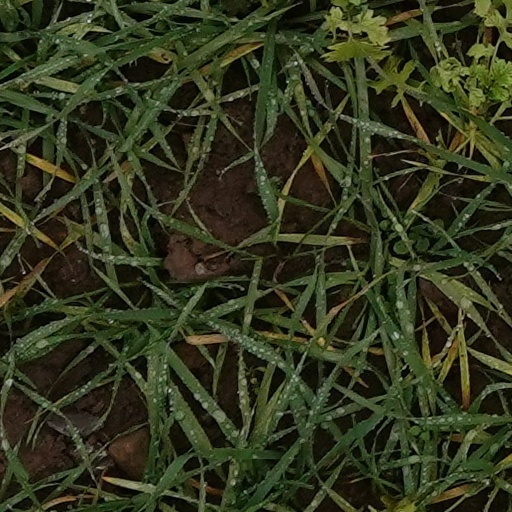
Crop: wheat